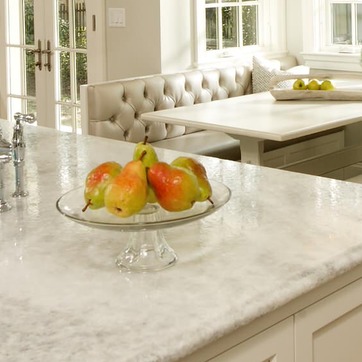
Material: food